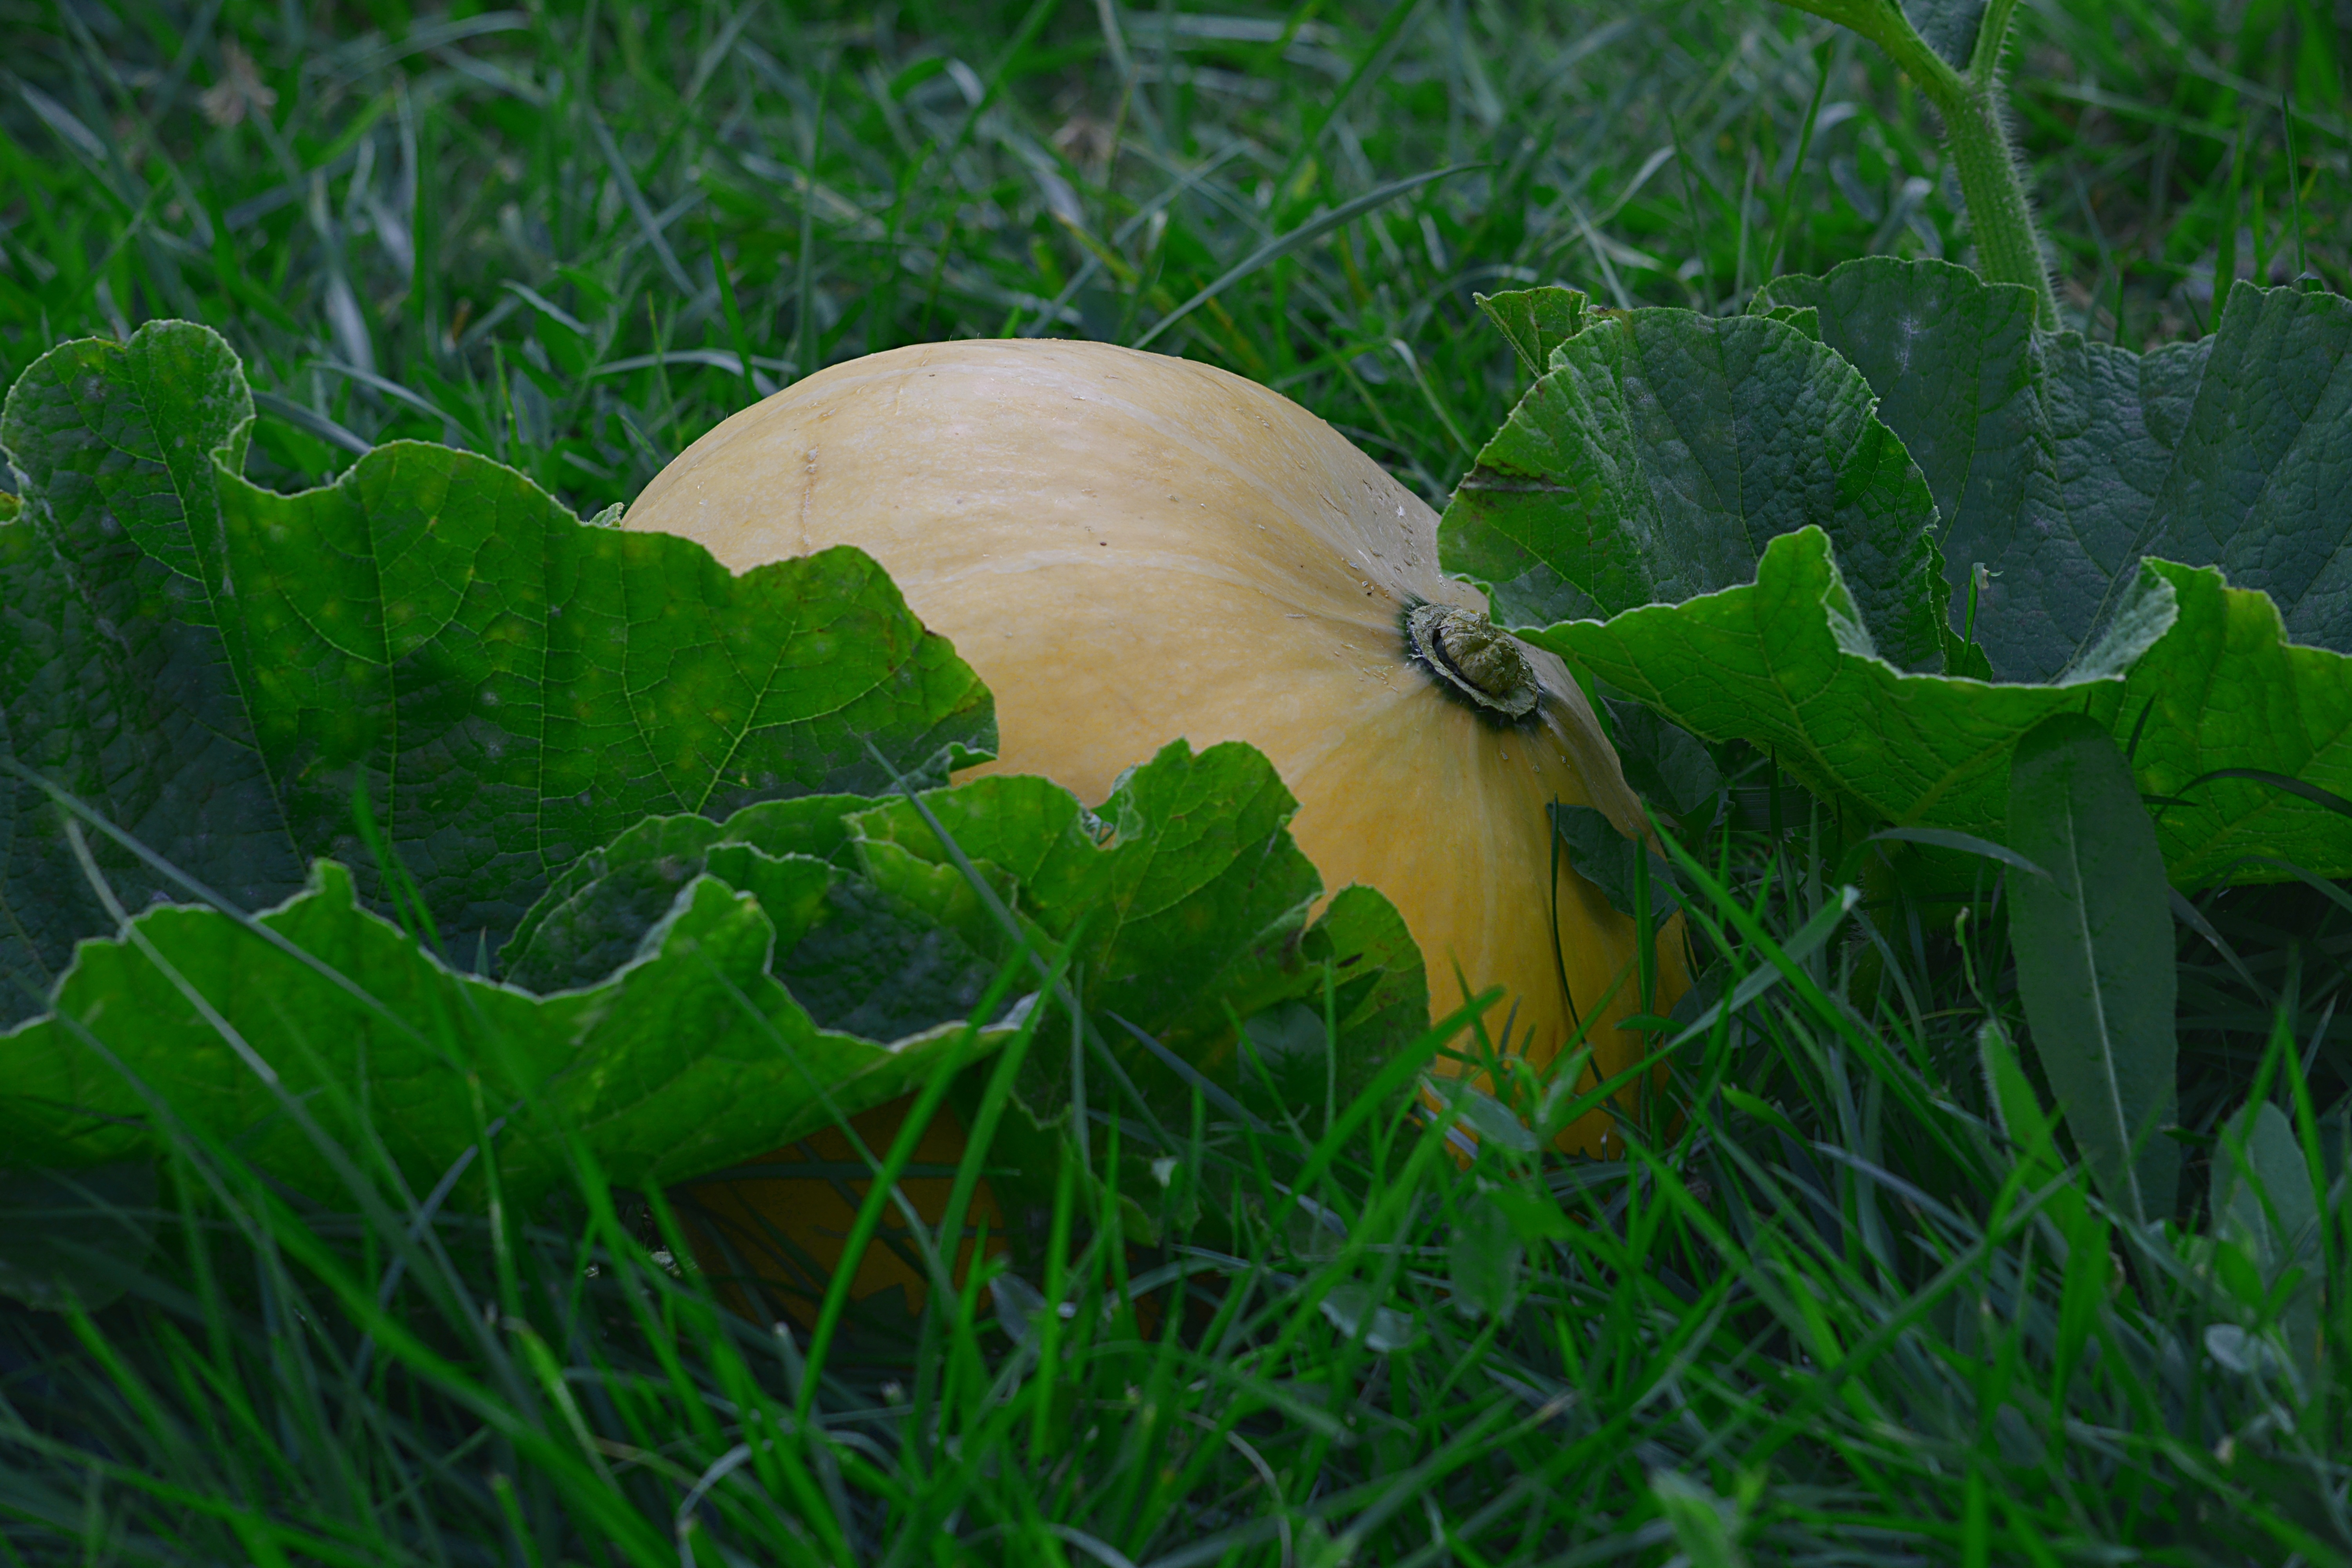
table, nature, grass, plant, lawn, meadow, sunlight, leaf, fall, flower, food, green, harvest, vegetable, pumpkin, garden, flora, invertebrate, wildflower, power, snail, arum, macro photography, flavor, flowering plant, free image, land plant